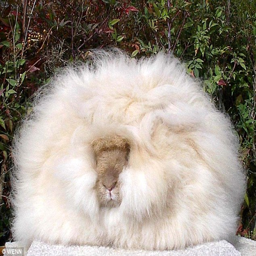
display : person prepares her rabbits for display as part